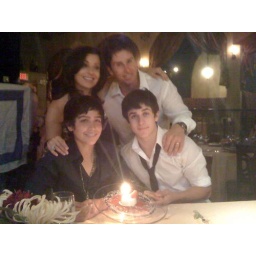
omgggg he looks so fucking cute in that shirt god -sighs- i mean -cough- he looks good -walks away embarssed- :PP